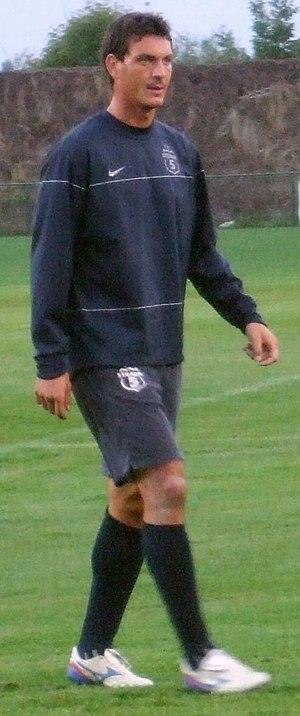
Ionuț Alin Rada, né le 6 juillet 1982 à Craiova, est un ancien footballeur international roumain. Il joue au poste de défenseur.